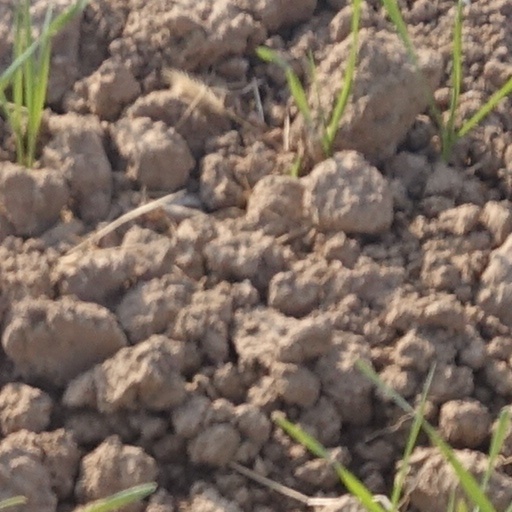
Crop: wheat